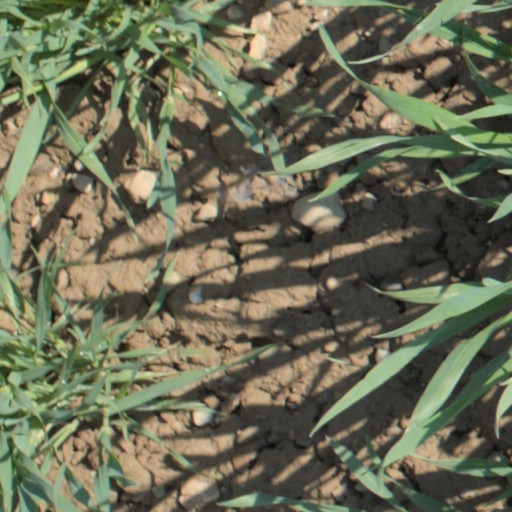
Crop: wheat